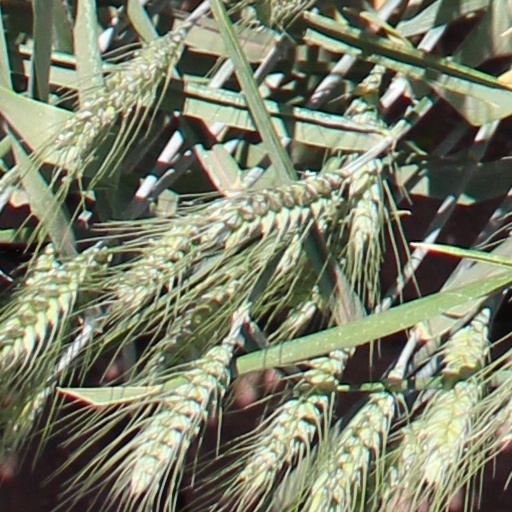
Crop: wheat